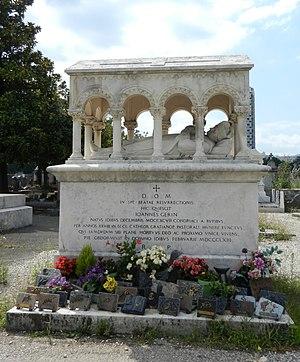
Gisant de l'abbé Gerin (1797-1863) toujours fleuri au cimetière Saint-Roch de Grenoble.
Jean, dit Jean-Baptiste Gerin est né aux Roches-de-Condrieu, et fut curé de la cathédrale Notre-Dame de Grenoble de 1835 à 1863. Considéré comme un exemple de dévouement sacerdotal, particulièrement envers les plus pauvres, l'abbé Gerin est également connu pour avoir été un grand confesseur. La cause pour sa béatification est en cours.